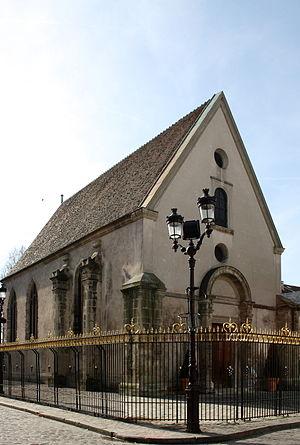
Notre-Dame-de-Pitié est une église du diocèse de Nanterre située à Puteaux.